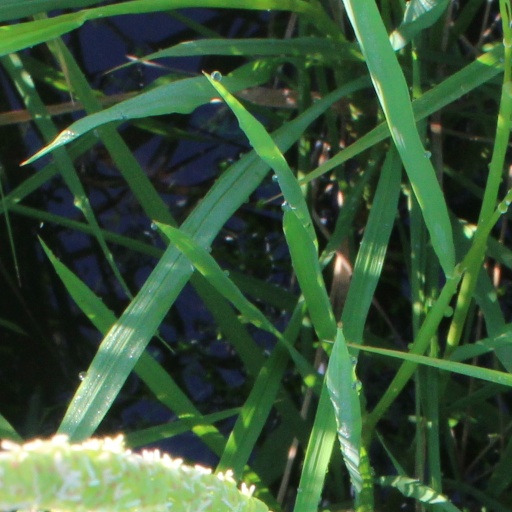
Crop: rice